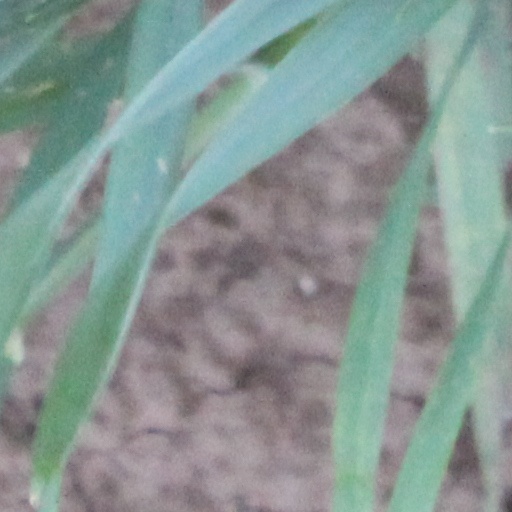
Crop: wheat